Mick Ensor

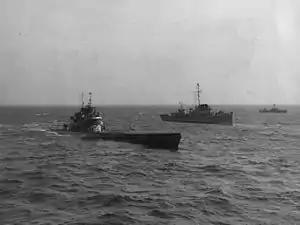
The "U-1228", damaged by Ensor's aircraft on 18 September 1944 and seen here after the end of the war

One of his earliest sorties with the Hudson, carried out on the night of 29 January 1942, was a patrol to seek out German shipping near Heligoland, during which Ensor sighted and attacked a convoy of three vessels. One ship received a direct hit from a bomb dropped by Ensor, but during the attack the Hudson came into contact with the sea, causing damage to one of the propellers; at the time, Ensor believed that he had struck a rock. Shutting down the engine with damaged propellers, he made for the squadron's base back in England but inadvertently flew into Holland due to a faulty compass. Discovering his error, he dropped to low level for the return flight across Holland with his navigator, Bertram Paige, calling out approaching obstacles before increasing his height as they crossed the North Sea. Unable to locate an airstrip once they were over England, he made a belly landing in a field in Norfolk. Ensor was awarded the Distinguished Flying Cross (DFC) for his efforts while Paige received the Distinguished Flying Medal (DFM). The official announcement was made in "The London Gazette" on 20 February 1942. The published citation read: